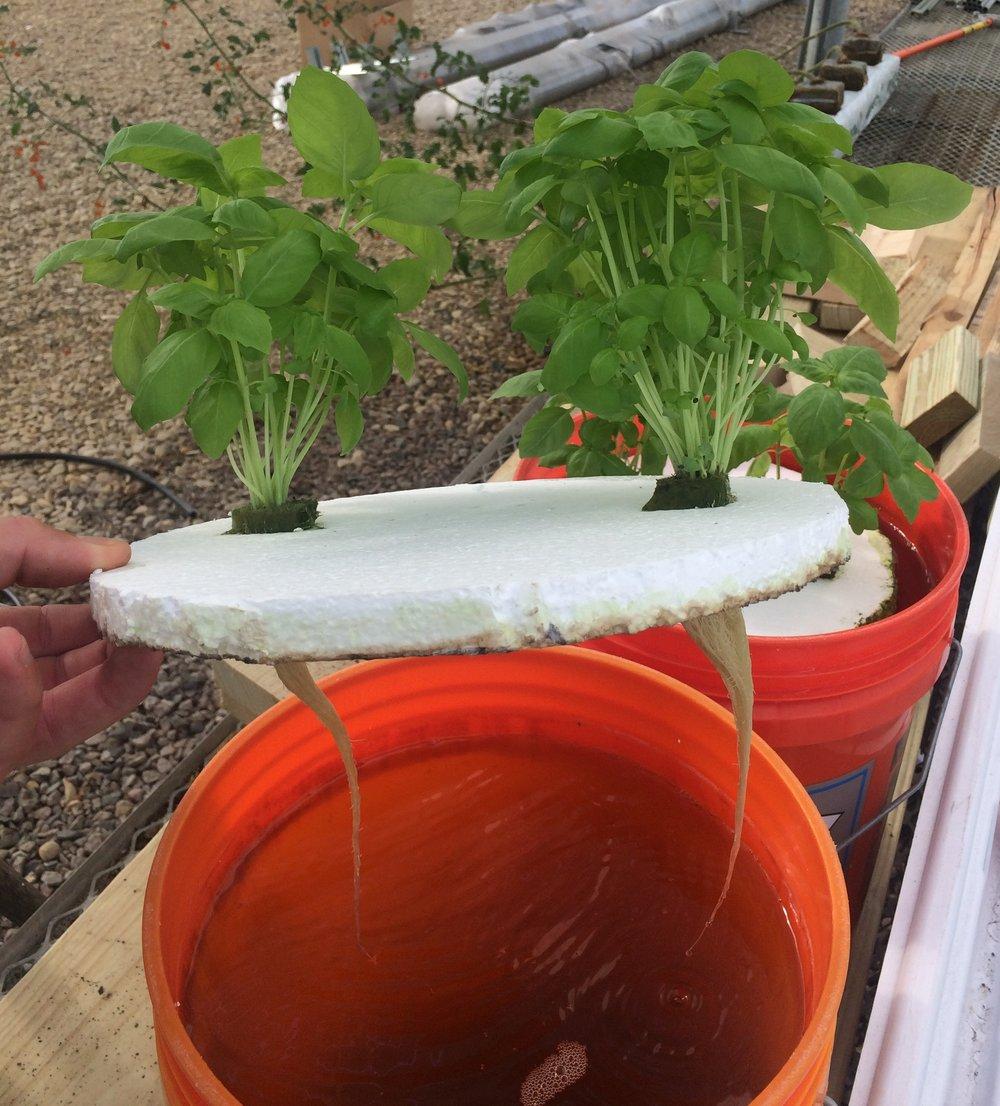
Huu ni mfumo wa kilimo cha haidroponiki ambapo mimea imepandwa kwenye ndoo zenye maji. Mizizi mirefu inaonekana ikining'inia ndani ya maji.